Sir Coplestone Bampfylde, 3rd Baronet

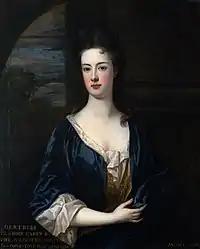
Gertrude Carew (1682–1736), a daughter of Sir John Carew, 3rd Baronet (1635–1692) of Antony, wife of Sir Coplestone Bampfylde, 3rd Baronet. Portrait by Charles d' Agar, National Trust, collection of Antony House

In June 1716 Bampfylde married Gertrude Carew, daughter of Sir John Carew, 3rd Baronet (died 1692) of Antony, Cornwall. They had two daughters and a son and heir Sir Richard Warwick Bampfylde, 4th Baronet (1722–1767).